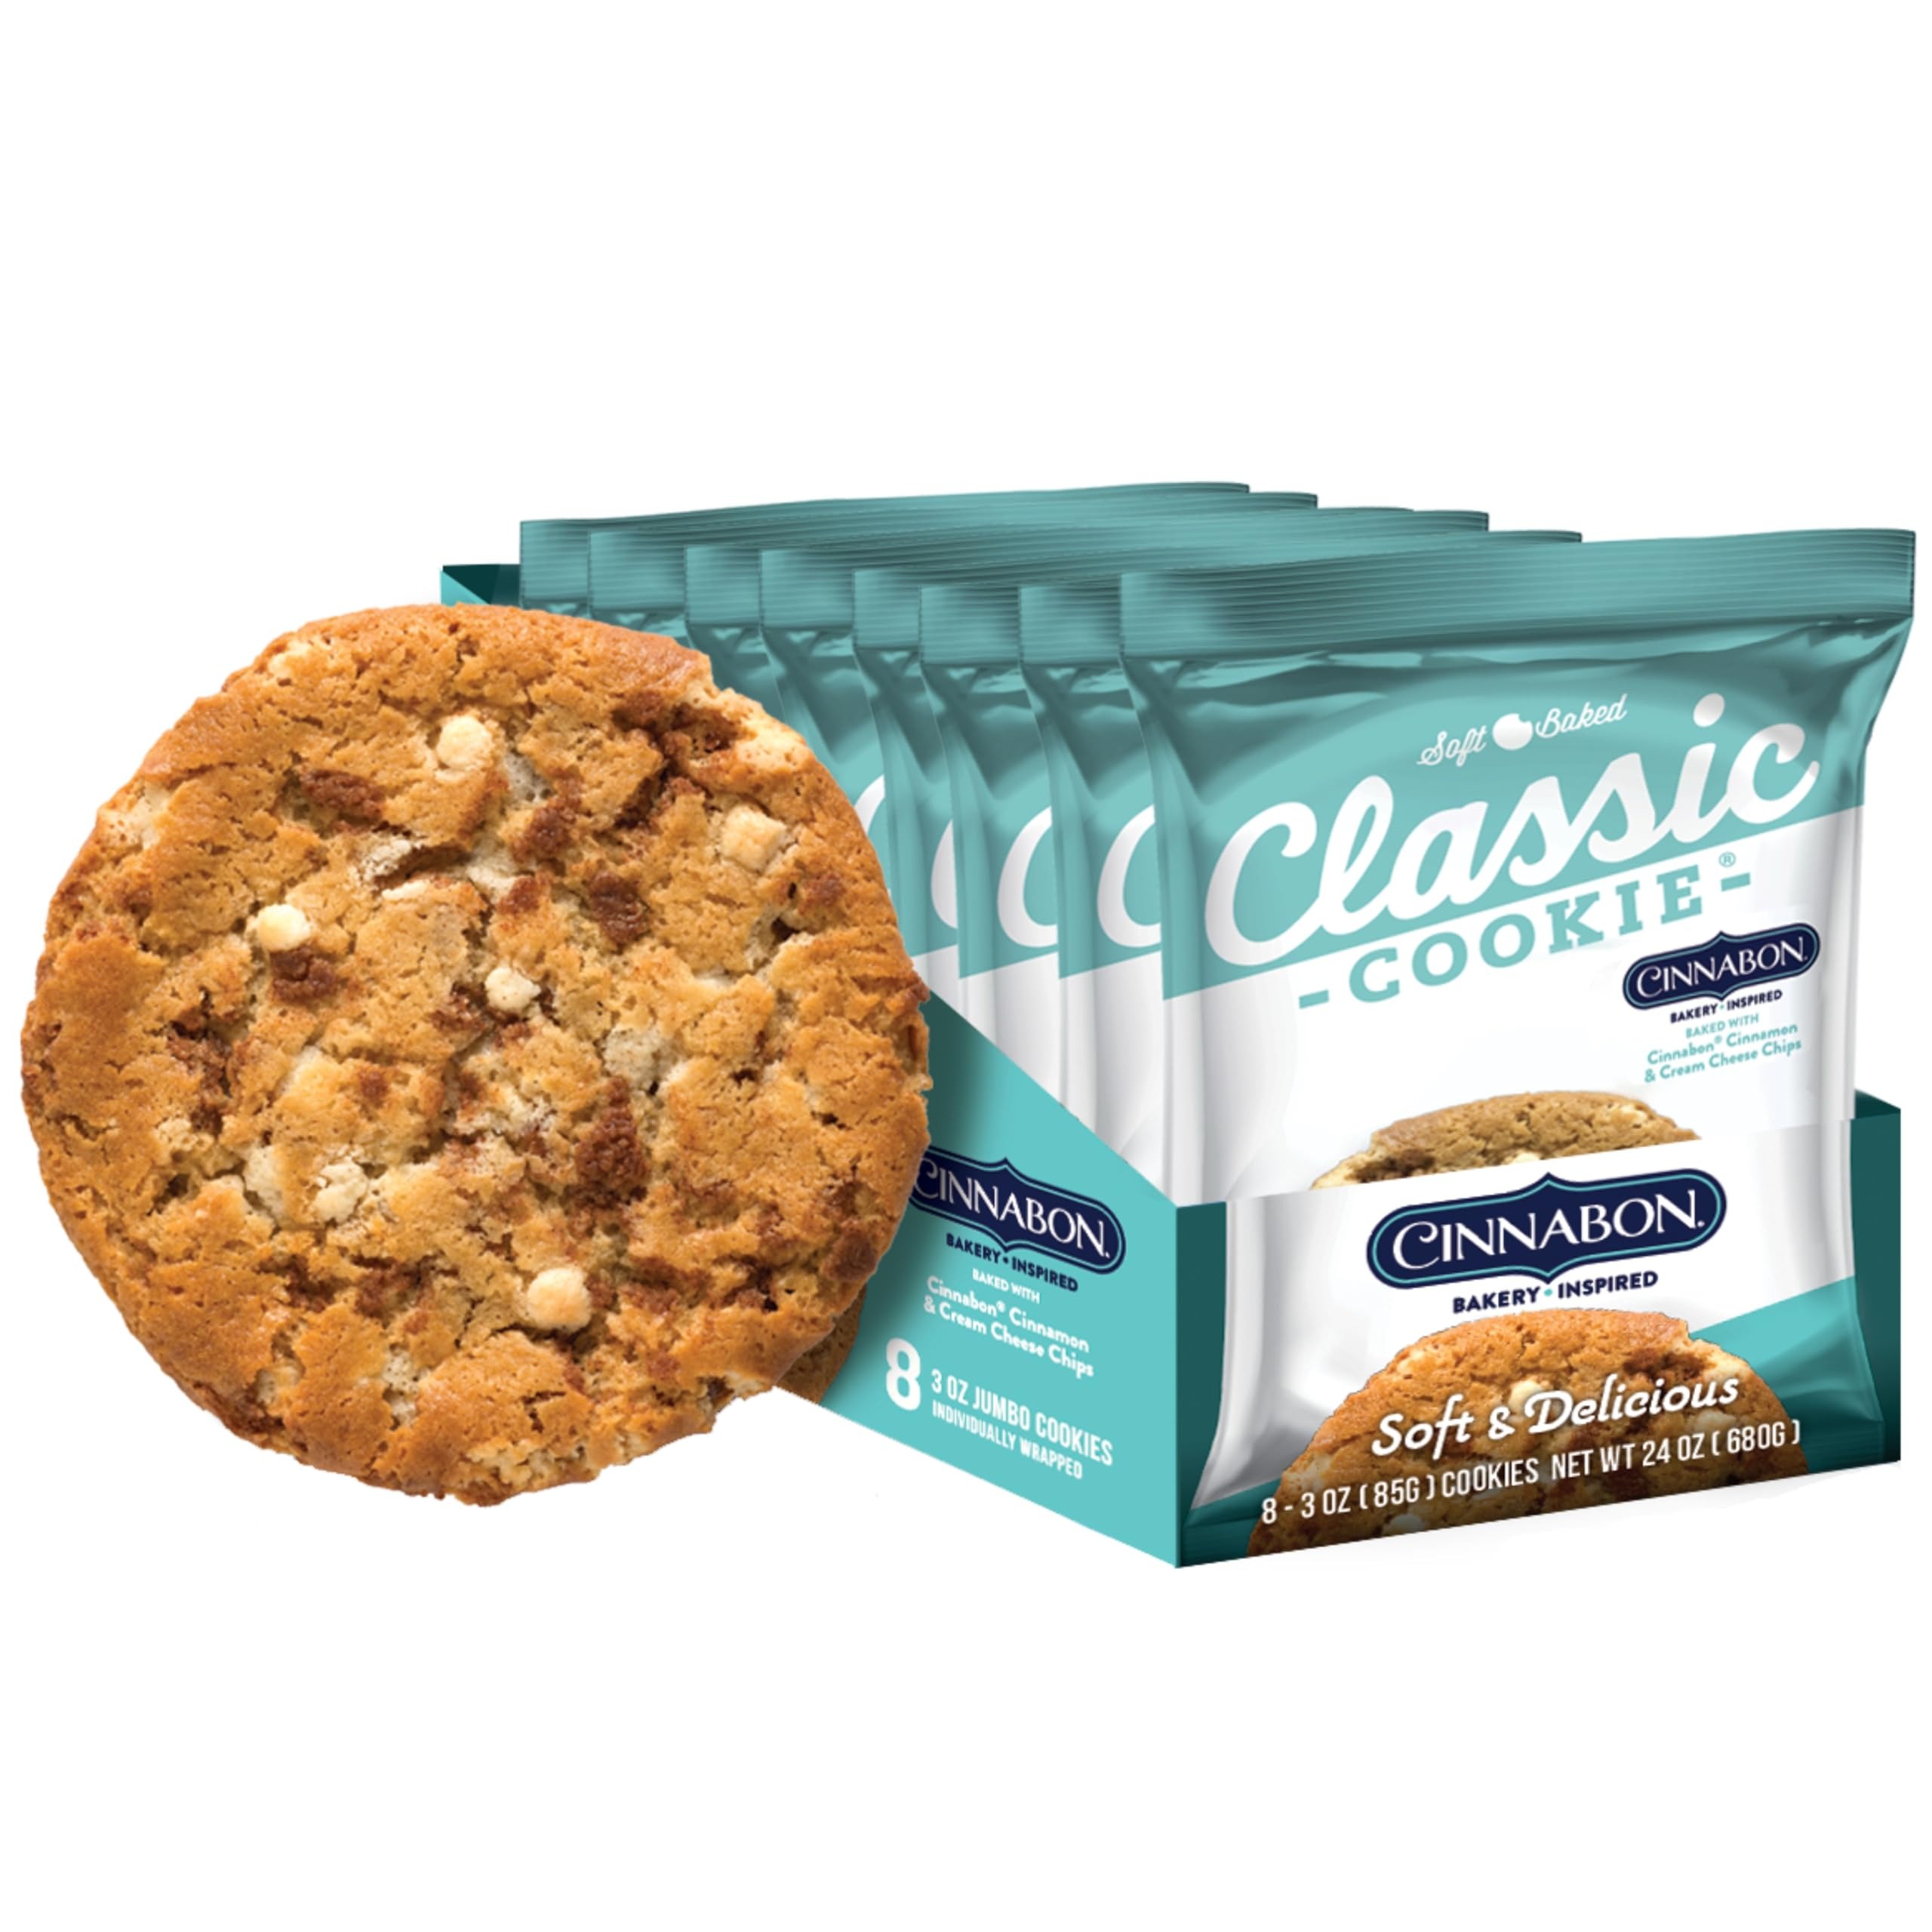
Item Name: Classic Cookie, Soft Baked Cookie, Cinnabon® Cookie 3oz, 8 Count Pack
Bullet Point 1: Individually Wrapped 3oz Cookie (8 Count)
Bullet Point 2: Soft and Pre-Baked
Bullet Point 3: Made in the USA
Bullet Point 4: Perfect to Take on the Go for Lunch or for a Snack
Product Description: Baked in the foothills of the Tennessee Smoky Mountains, Classic Cookie’s Cinnabon cookies are the perfect treat to eat on the go. Each 3oz cookie is made with pure cane sugar, Cinnabon cinnamon, and tasty cream cheese chips. They come already baked in an individually sealed wrapper to keep them fresh and flavorful. The cookies are soft, chewy, and delicious. No baking, heating, or freezing is required to enjoy. They can be stored at room temperature. These snacks are convenient to take anywhere and can fit neatly in backpacks, purses, or other bags which make them perfect for road trips, picnics, beach trips, snack breaks, movie nights, and lunches.
Value: 8.0
Unit: Count

Price: 17.99